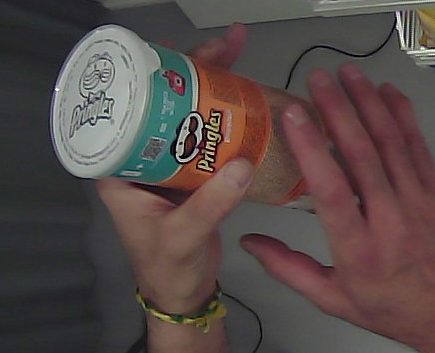
Product: pringles_paprika